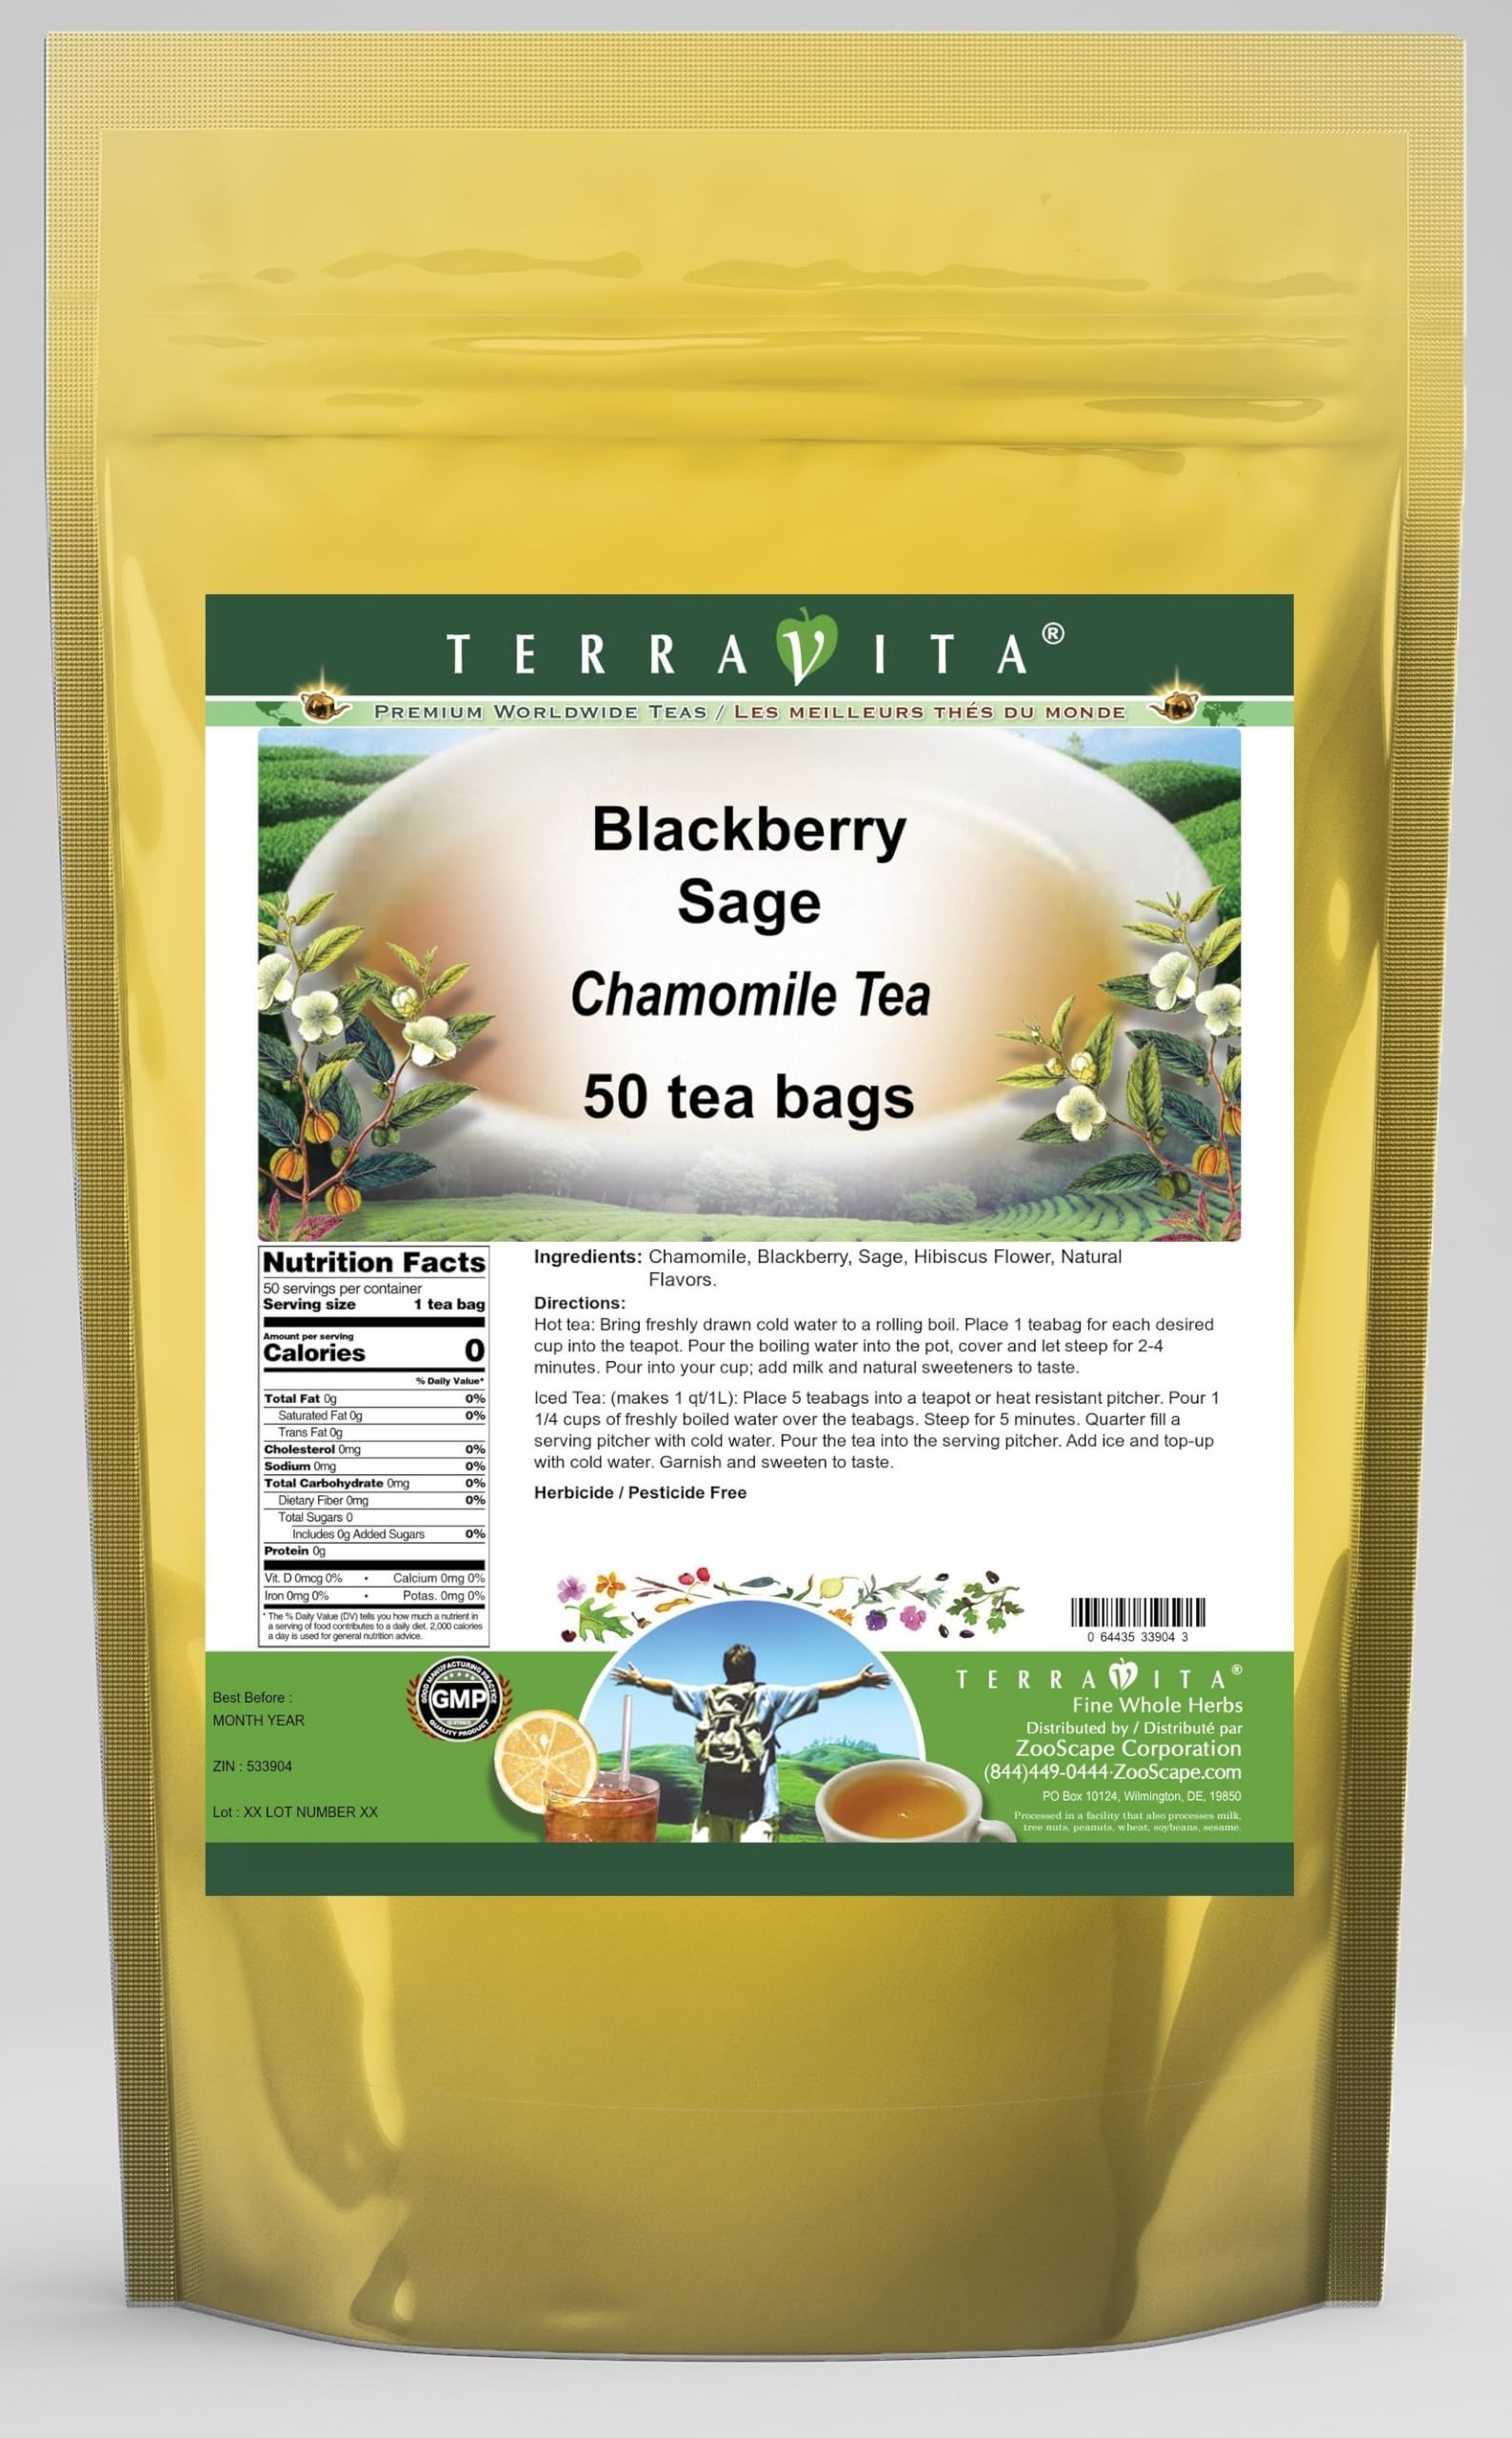
Item Name: Blackberry Sage Chamomile Tea (50 tea bags, ZIN: 533904) - 2 Pack
Bullet Point 1: Our Blackberry Sage Chamomile Tea is a delicious flavored Chamomile tea with Blackberry, Sage and Hibiscus Flower that you will enjoy relaxing with anytime! The natural Blackberry Sage taste is delicious! - Ingredients: Chamomile tea, Blackberry, Sage, Hibiscus Flower and Natural Blackberry Sage Flavor.
Bullet Point 2: No fillers.
Bullet Point 3: Manufacturer: TerraVita
Bullet Point 4: Size: 50 tea bags
Bullet Point 5: Chamomile Tea Bags - Packed in a convenient upright pouch!
Product Description: Our Blackberry Sage Chamomile Tea is a delicious flavored Chamomile tea with Blackberry, Sage and Hibiscus Flower that you will enjoy relaxing with anytime! The natural Blackberry Sage taste is delicious! - Ingredients: Chamomile tea, Blackberry, Sage, Hibiscus Flower and Natural Blackberry Sage Flavor. - Hot tea brewing method: Bring freshly drawn cold water to a rolling boil. Place 1 teabag for each desired cup into the teapot. Pour the boiling water into the pot, cover and let steep for 2-4 minutes. Pour into your cup; add milk and natural sweeteners to taste. - Iced tea brewing method: (to make 1 liter/quart): Place 5 teabags into a teapot or heat resistant pitcher. Pour 1 1/4 cups of freshly boiled water over the teabags. Steep for 5 minutes. Quarter fill a serving pitcher with cold water. Pour the tea into the serving pitcher. Add ice and top-up with cold water. Garnish and sweeten to taste. - TerraVita is an exclusive line of premium-quality, natural source products that use only the finest, purest and most potent ingredients found around the world. TerraVita is hallmarked by the highest possible standards of purity, potency, stability and freshness. All of our products are prepared with the highest elements of quality control, from raw materials through the entire manufacturing process, up to and including the moment that the bottles or bags are sealed for freshness and shipped out to you. Our highest possible standards are certified by independent laboratories and backed by our personal guarantee. - TerraVita exists to meet and ensure your family's health and wellness without the harmful effects of chemicals and health products. We strive to make all of our products affordable and reliable and are constantly searching the market to maintain our affordability an
Value: 100.0
Unit: Count

Price: 59.48